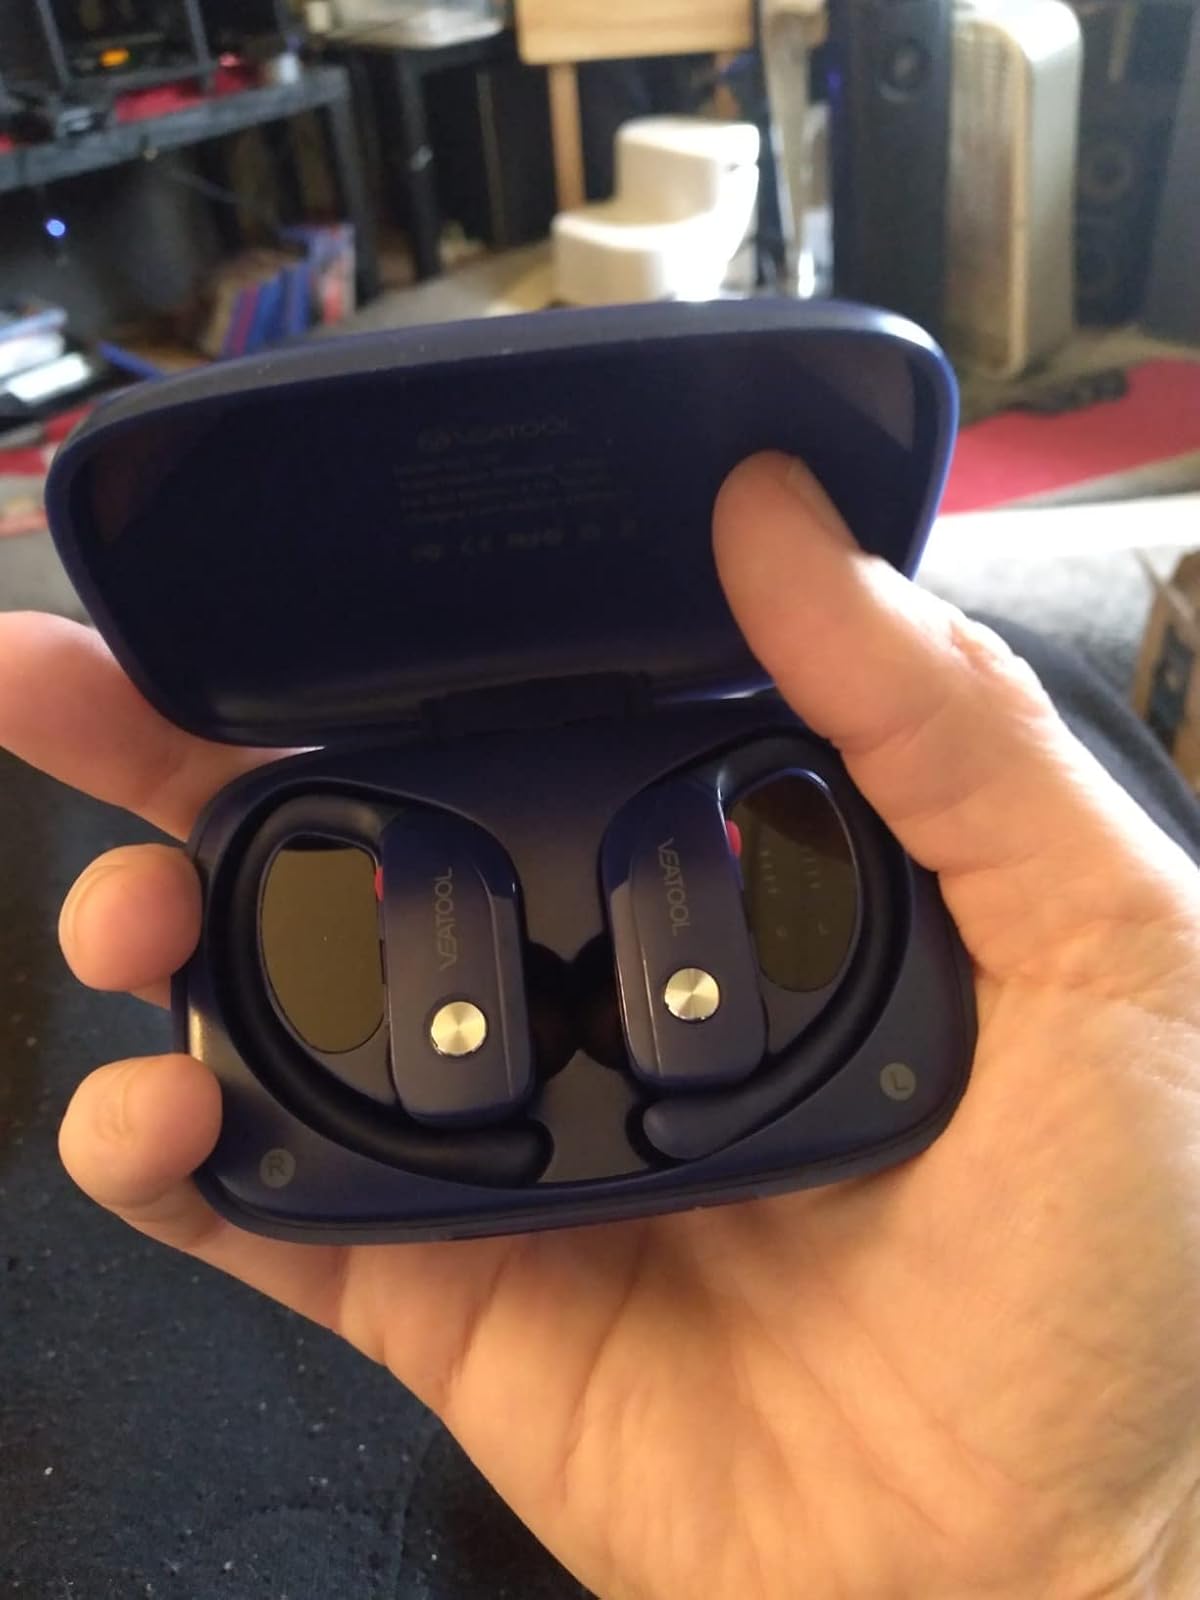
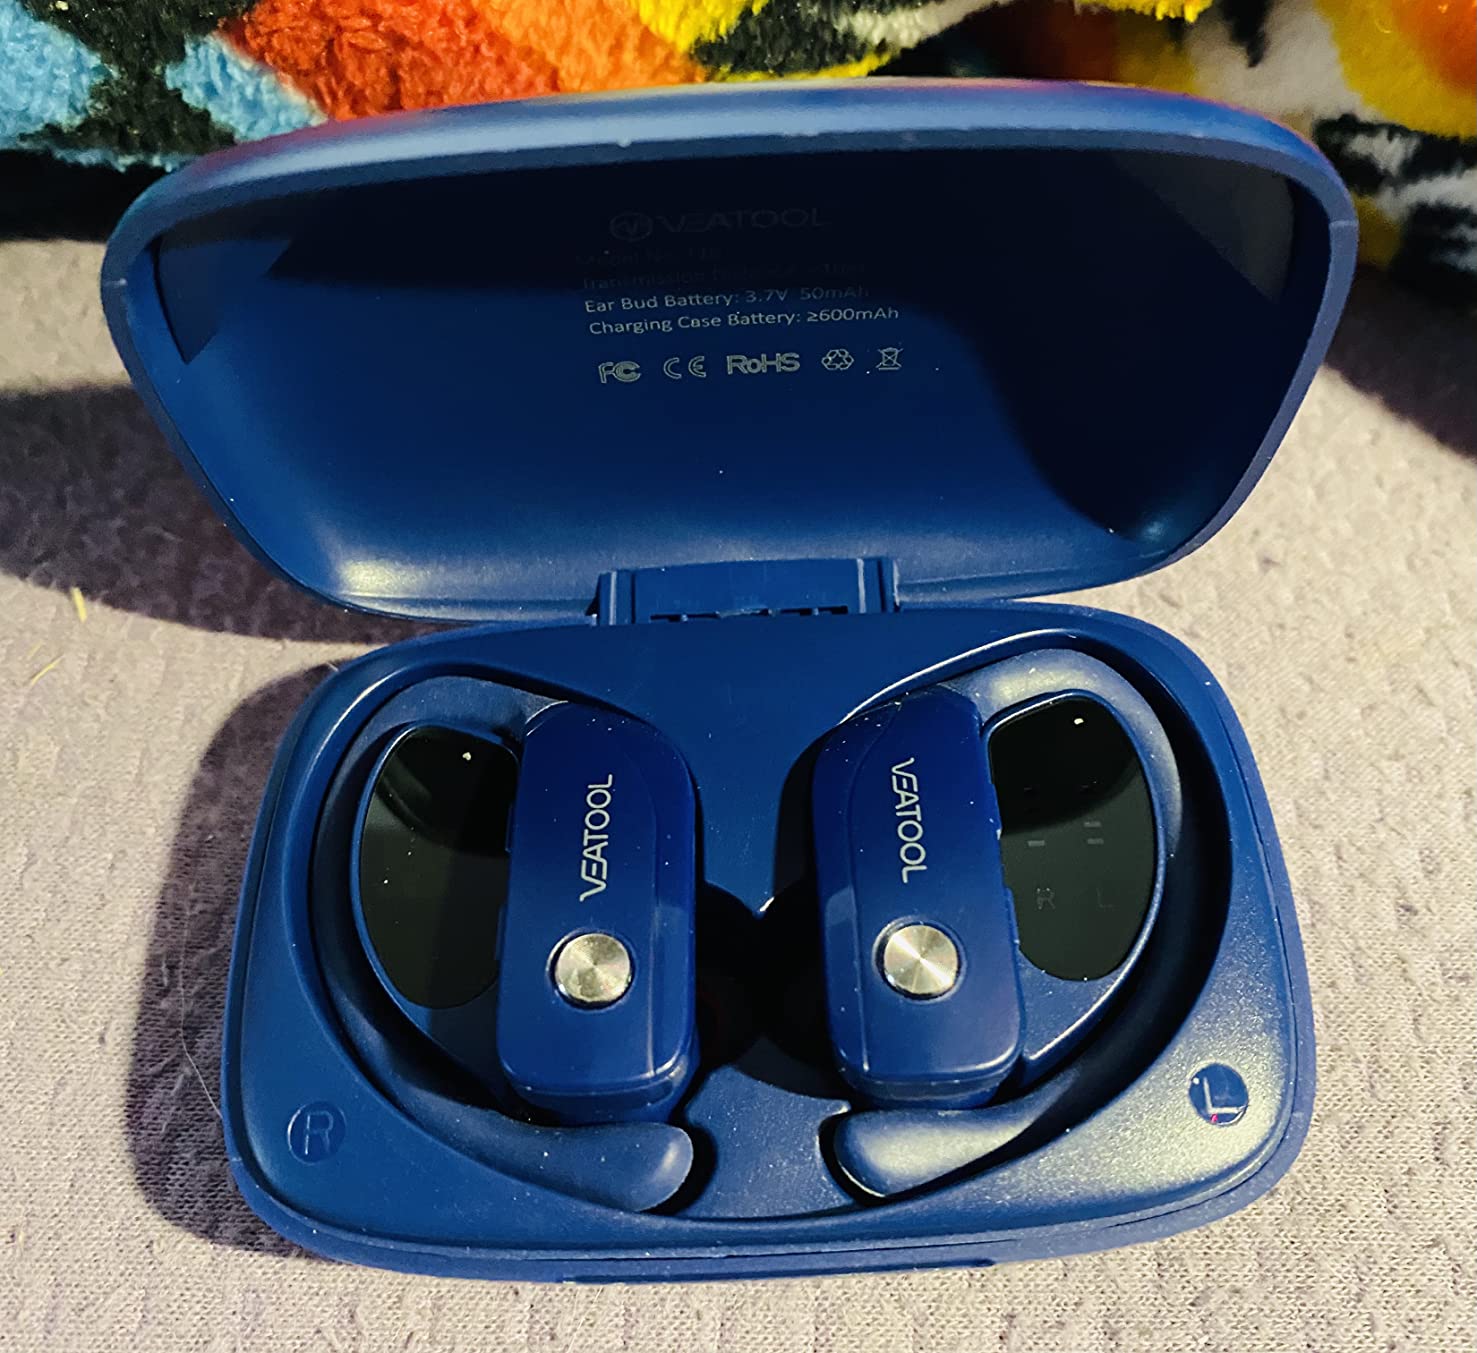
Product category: earbuds
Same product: yes